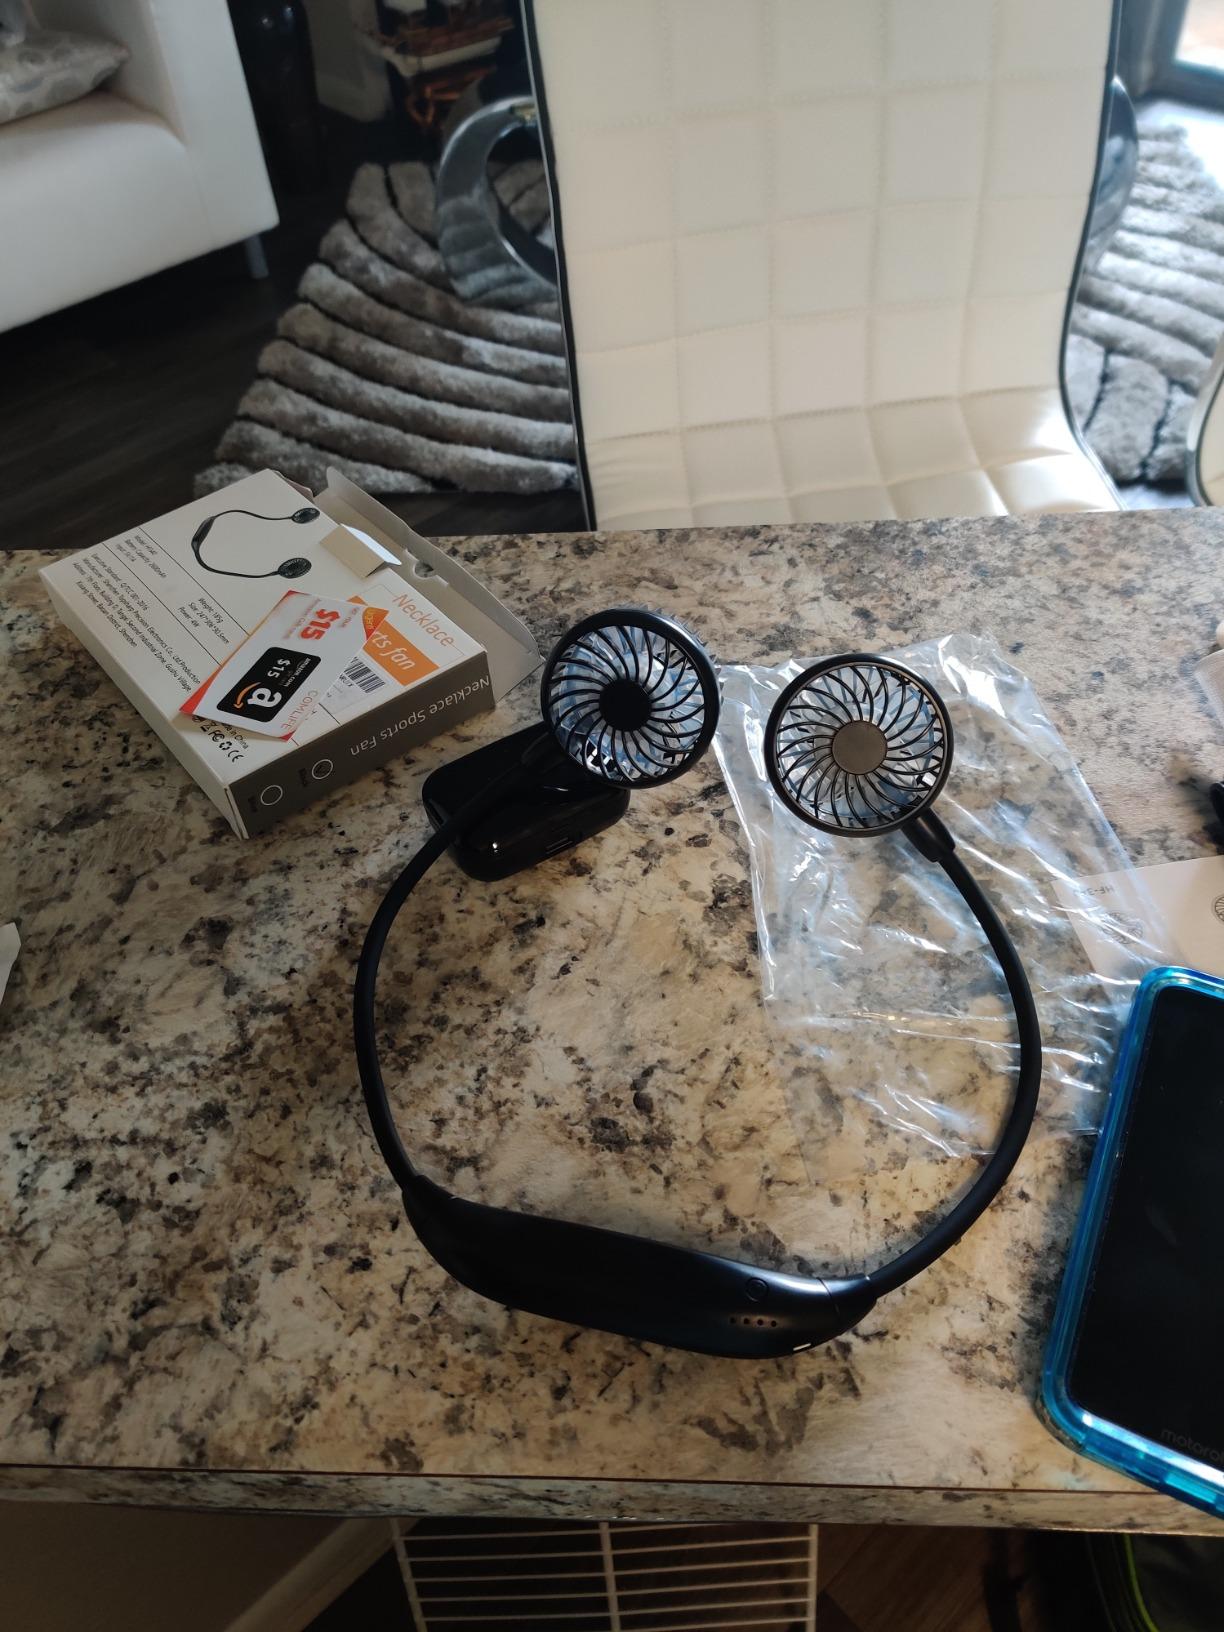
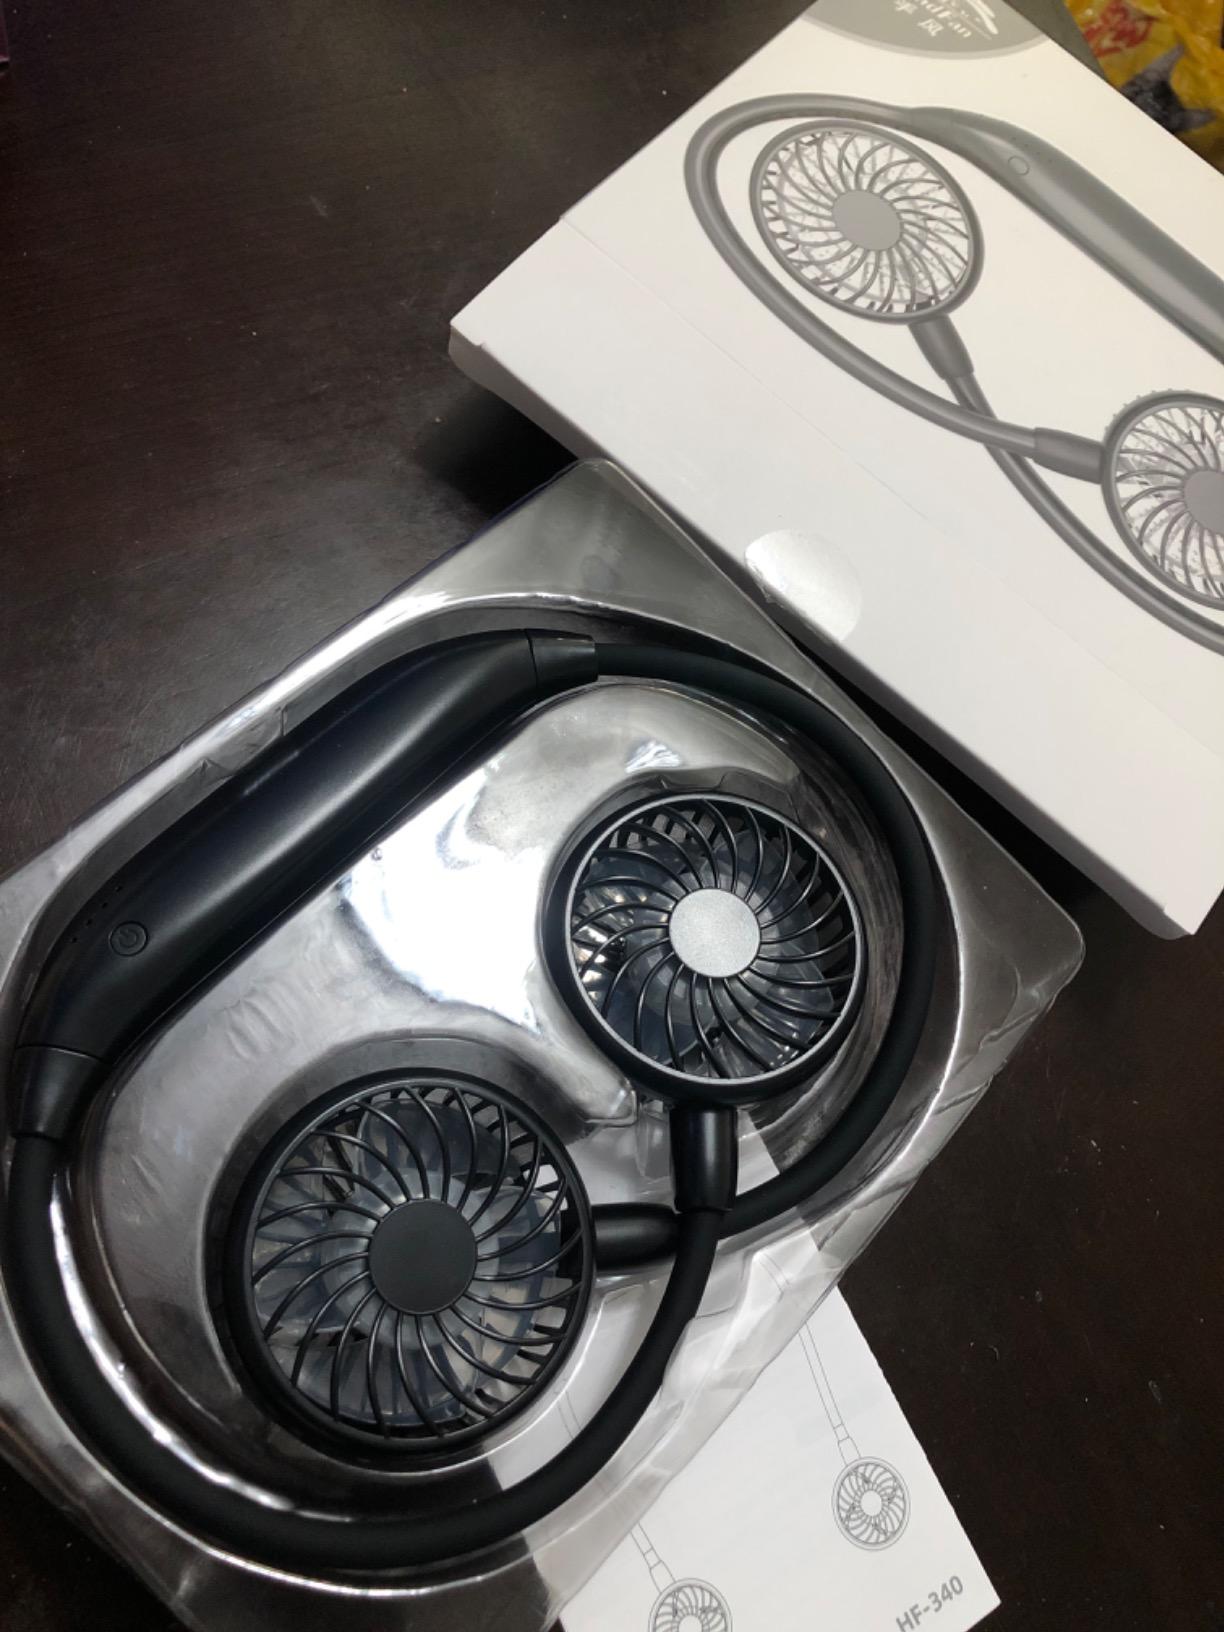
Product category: fan
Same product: yes